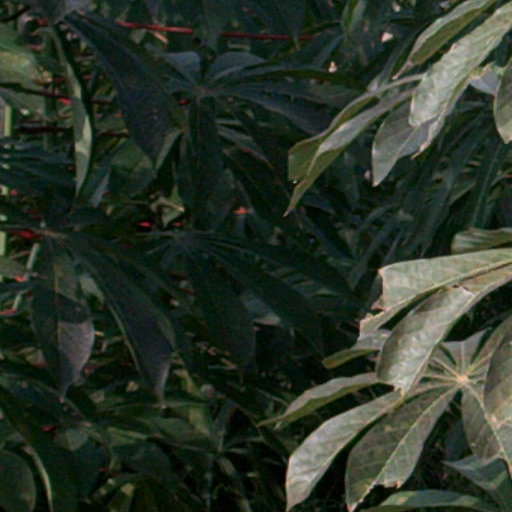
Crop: cassava